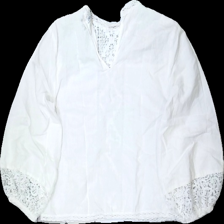
View: back
Type: Top
Category: Ladies
Brand: Zara
Colors: White
Material: 100% bomull
Pattern: Lace
Cut: Turtle neck
Size: M
Season: All
Price range: 50-100
Recommended usage: Reuse
Description: Top med blommigt spets mönster